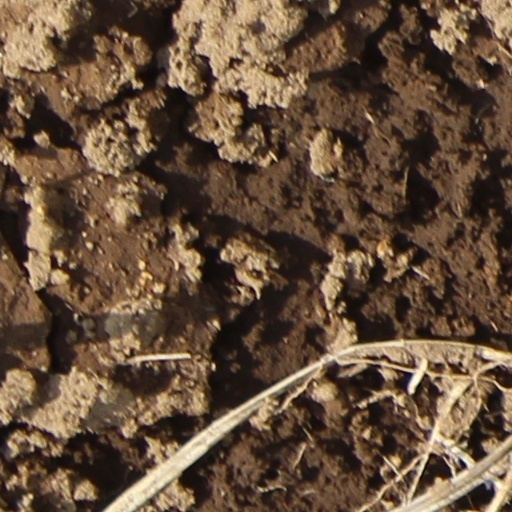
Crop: wheat